Admetus of Epirus

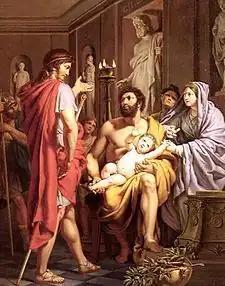
Themistocles with king Admetus.

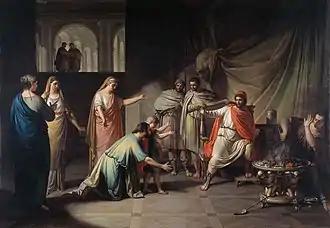
Themistocles finds refuge with King Admetus.

Admetus (470-430 BC) was king of the ancient Greek tribe of the Molossians at the time that Themistocles (524–459 BC) was the effective ruler of Athens. When Themistocles was in control of Athens, Admetus had opposed him, but without any rancour.